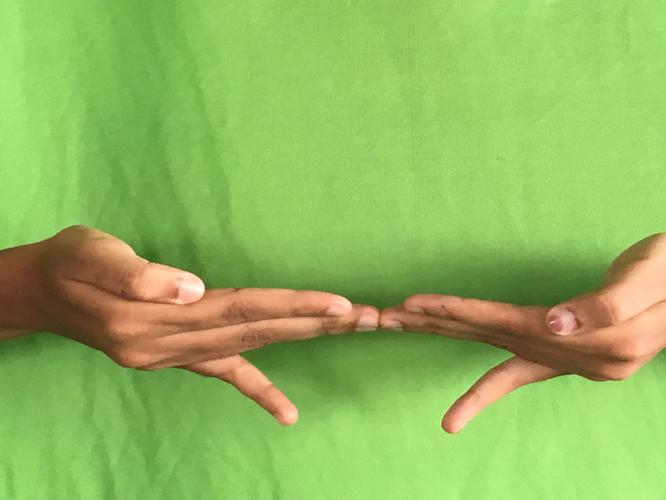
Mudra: Khatva
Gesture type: double_hand